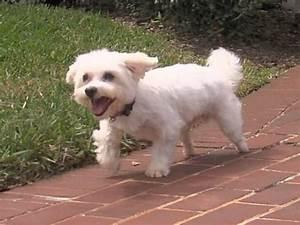
dog